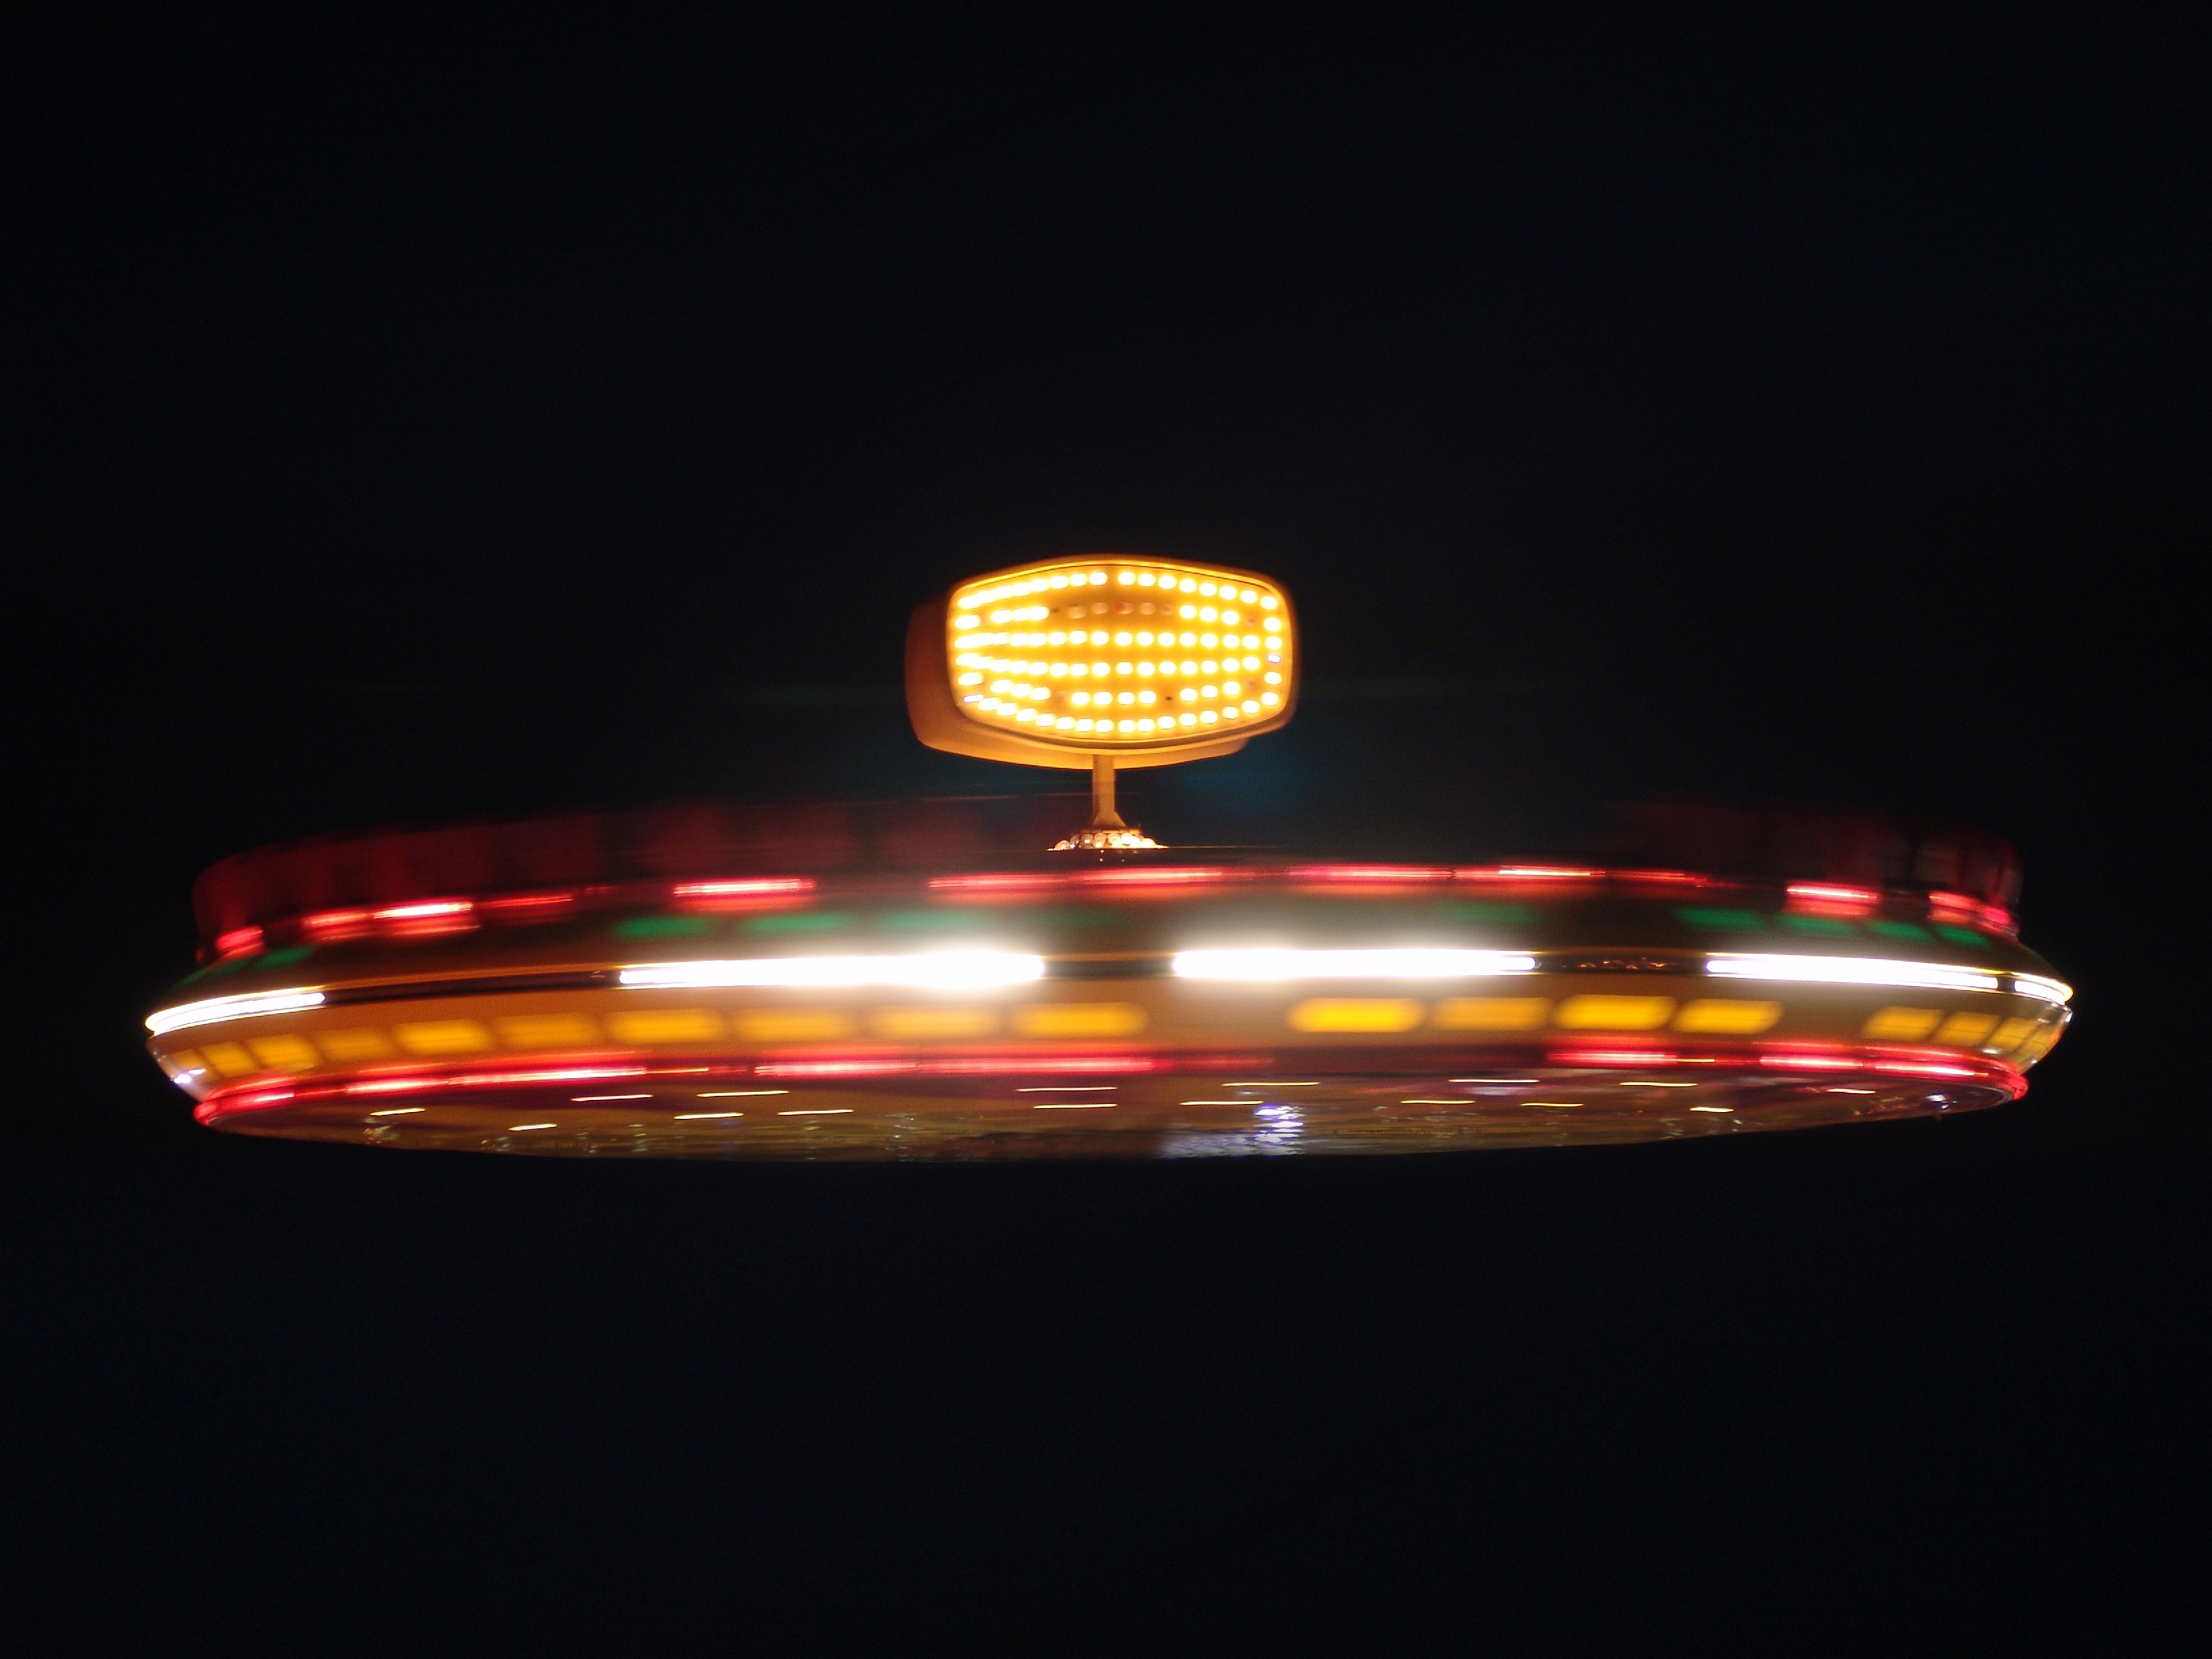
light, night, fly, dark, carousel, signage, lighting, neon sign, lights, light fixture, alien, turn, ufo, aliens, shape, year market